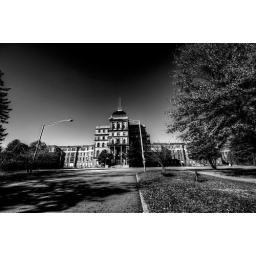
standing in awe of the building